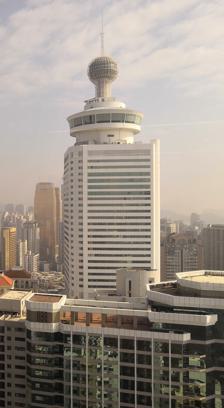
Building: Panglin Plaza
Country: China
Year built: 1999
Skyscraper in Shenzhen, Guangdong, China Panglin Plaza The Panglin Hotel in December 2018 General information Location Luohu District , Shenzhen , China Coordinates 22°32′38.5″N 114°07′02″E / 22.544028°N 114.11722°E / 22.544028; 114.11722 Completed 1999 Height Antenna spire 240 m (790 ft) Technical details Floor count 57 彭年廣場 Panglin Plaza ( simplified Chinese : 彭年广场 ; traditional Chinese : 彭年廣場 ; pinyin : Péngnián Guǎngchǎng ) is a 57-floor 240 metre (787 foot) tall skyscraper completed in 1999 located in Shenzhen , China . It served as The Hilton until April 2006, since then it is The PangLin Hotel. See also List of tallest buildings in the world External links Emporis.com – Panglin Plaza [usurped] SkycraperPage.com – Panglin Plaza Panglin Hotel Shenzhen v t e Skyscrapers in Shenzhen Futian >300 m Ping An Finance Centre (599.1 m) Shum Yip Upperhills Tower 1 (388.1 m) Dabaihui Plaza (375.6 m) Hon Kwok City Center (329.4 m) East Pacific Center A (306 m) Shenzhen CFC Changfu Centre (304.3 m) 200-300 m Riverfront Times Square (293 m) SEG Plaza (291.6 m) Ping An Finance Centre South (286 m) Excellence Century Plaza Tower 1 (280 m) NEO Tower A (273 m) Shenzhen Metro Che Kung Temple Hub (268.8 m) East Pacific Center B (261 m) Shenzhen Special Zone Press Tower (260 m) AVIC Plaza (254 m) Excellence Century Plaza Tower 2 (250 m) China Merchants Bank Tower (249 m) Shenzhen Stock Exchange Tower (245.8 m) Shenzhen Broadcasting Center Building (240.7 m) New World Center (238 m) Shenzhen Energy Mansion North Tower (218 m) Jiangsu Tower (208 m) <200 m Excellence Century Plaza Tower 3 (185 m) Excellence Century Plaza Tower 4 (156 m) Electronics Building (70 m) Shenzhen skyline in 2021. Luohu KK100 (441.8 m) Shun Hing Square (384 m) Baoneng Center (327.3 m) Citymark Centre (288.3 m) Huaxun Center (286 m) Panglin Plaza (240 m) New Century Plaza (204 m) Guomao Building (160 m) Nanshan >300 m China Resources Headquarters (392.5 m) Hanking Center (358.9 m) One Shenzhen Bay (341.4 m) Shenzhen Bay Innovation and Technology Centre 1 (311.1 m) Zhongzhou Holdings Financial Center (300.8 m) OCT Tower (300 m) 200-300 m China Chuneng Tower (288.6 m) Shenzhen Bay Innovation and Technology Centre 2 (247.2 m) Andaz Shenzhen Bay (246 m) Tencent Binhai Mansion 1 (245.8 m) China Merchants Tower (211 m) Longhua Huide Tower (258 m) Under construction Xiangmi Lake New Financial Center Buildings listed in order of height Building data source: Skyscraper Center See also: Category:Skyscrapers in Shenzhen Portals : China Architecture This article about a building or structure in China is a stub . You can help Wikipedia by expanding it . v t e This Shenzhen -related article is a stub . You can help Wikipedia by expanding it . v t e